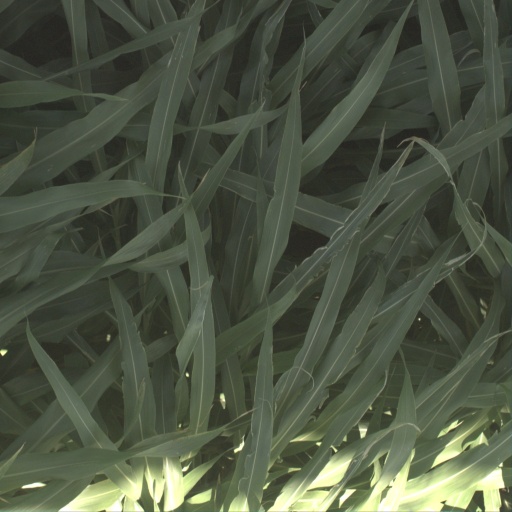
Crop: sorghum